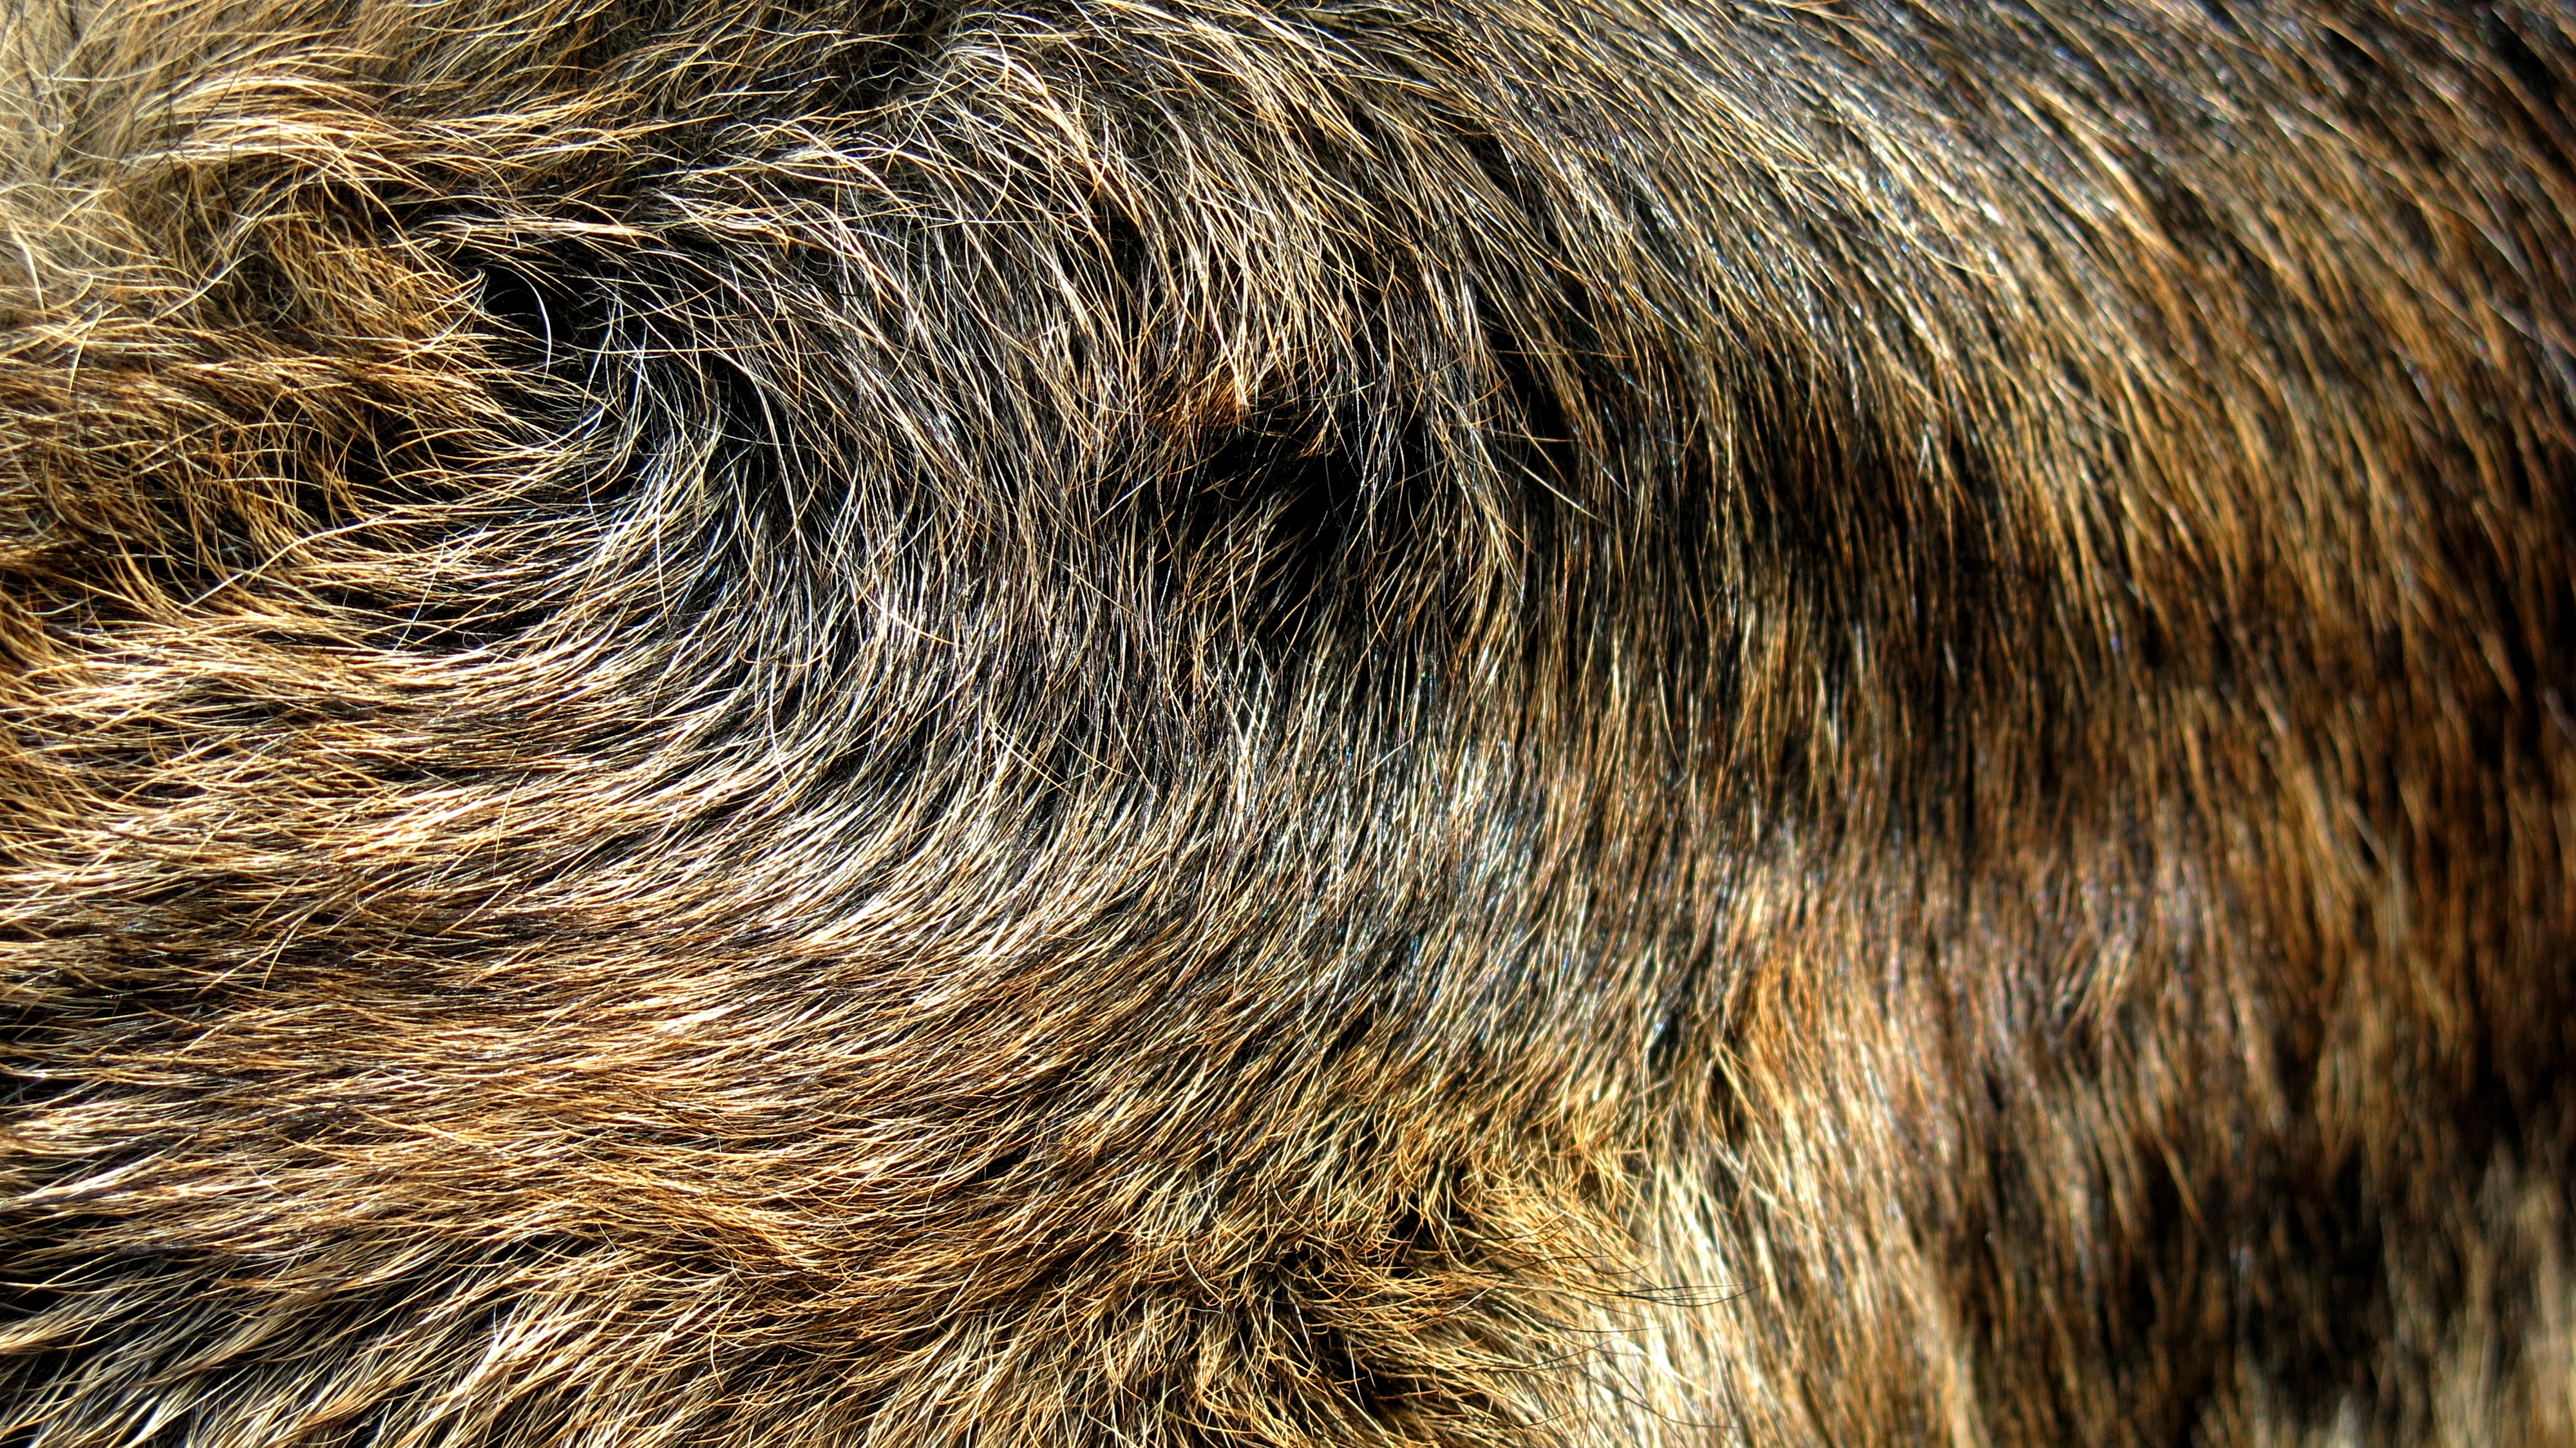
wood, fur, mammal, mane, wolf, material, german shepherd, close up, textile, mink, alsatian, porcupine